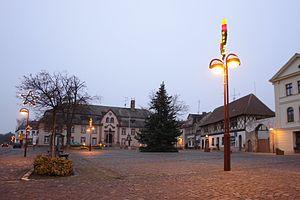
Nienburg (Saale) est une ville de Saxe-Anhalt, en Allemagne.